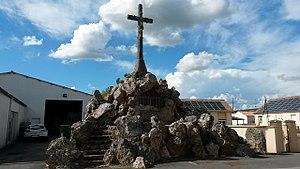
La Guyonnière est une ancienne commune française située au nord-est du département de la Vendée en région Pays de la Loire. Depuis janvier 2019, elle forme, avec 4 autres commune, Montaigu-Vendée.